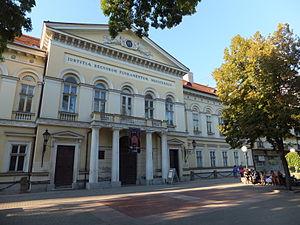
Le musée national de Pančevo est un musée situé à Pančevo, en Serbie, dans la province de Voïvodine et dans le district du Banat méridional. Le bâtiment qui l'abrite est inscrit sur la liste des monuments culturels de grande importance de la République de Serbie.
Les monuments culturels de grande importance sont les monuments de Serbie qui, par leur valeur, bénéficient d'un haut degré de protection.
Cet article recense les monuments culturels du district du Banat méridional en Serbie.